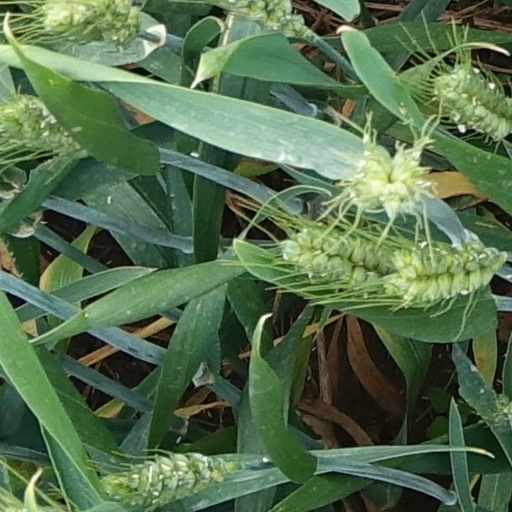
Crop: wheat